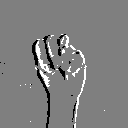
ASL letter: n